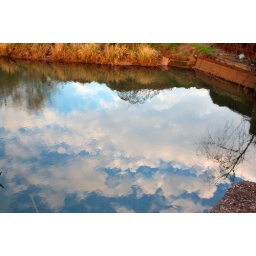
The blue sky of Georgia as reflected by the Chattahoochee River.